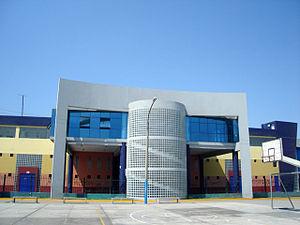
L’édition 2004 de la Copa América de football s'est tenue au Pérou du 6 au 25 juillet. Elle a été organisée par la CONMEBOL et gagnée par le Brésil aux tirs au but contre l'Argentine.